Agnes von Zahn-Harnack

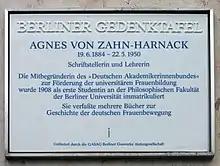
Berlin memorial plaque for Agnes von Zahn-Harnack

On 8 December 1919, Zahn-Harnack married Karl von Zahn (1877-1944) in Berlin, Germany. Zahn-Harnack's husband was a civil servant in the Weimar Republic's Ministry of the Interior.